3d Low Altitude Air Defense Battalion

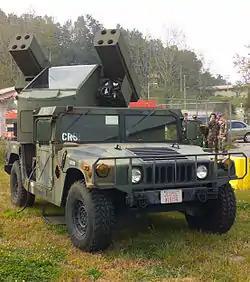
A Marine Corps AN/TWQ-1 Avenger, Pedestal Mounted Stinger Missile System mounted on a Humvee

The Avenger Weapon System was introduced to the battalion in January 1995. The Avenger provided Marine Corps air defenders with new capabilities in a lightweight, day/night, limited adverse weather fire unit for countering the threat of low altitude, high-speed fixed-wing or rotary wing aircraft. The firing unit incorporated two Standard Vehicle-Mounted Launcher (SVML) missile pods, a .50 caliber machine gun, Forward Looking Infrared (FLIR), Laser Range Finder (LRF), and IFF capability. The fully rotating, gyro-stabilized turret was mounted on the M1097 heavy High-Mobility Multipurpose Wheeled Vehicle (HMMWV). The fire unit could engage a target with missiles or the machine gun either with a gunner in the turret or from a remote location using the Remote Control Unit (RCU). On-board communication equipment provided for VHF radio and intercom operations.